Ilia II of Georgia

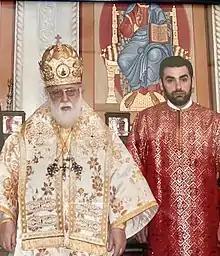
Patriarch Ilia II and David Bagrationi Mukhrani

He later personally baptized the offspring of this union, Prince Giorgi Bagration Mukhrani, his godson, styling him "Prince of Georgia" in a ceremony including the whole Synod. In June 2018 he gave an official blessing and performed the wedding ceremony for Prince Juan de Bagration-Mukhrani and Kristine Dzidziguri at Svetitskhoveli Cathedral.